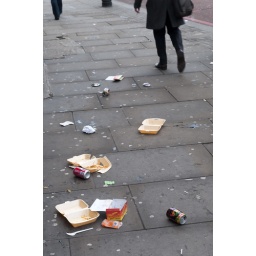
People walking past litter on the pavement in Hackney, London, England, UK